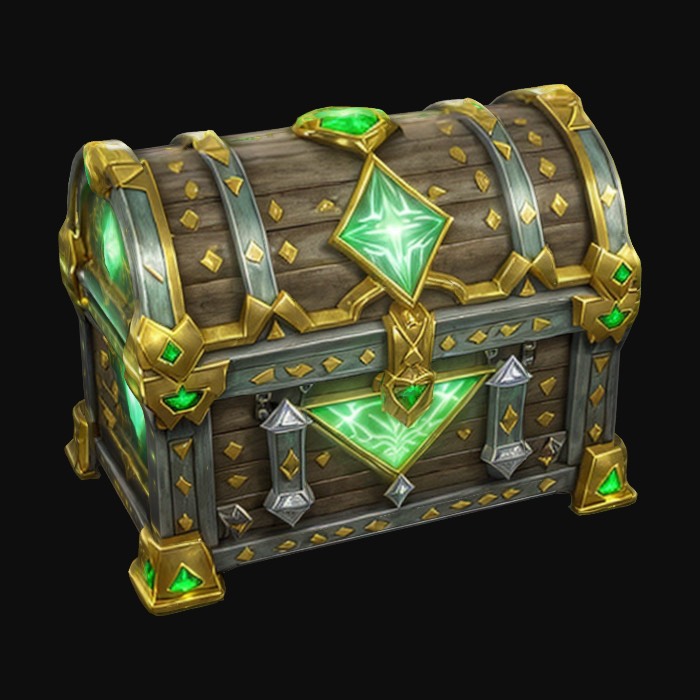
미적 점수 (1~10점): 7